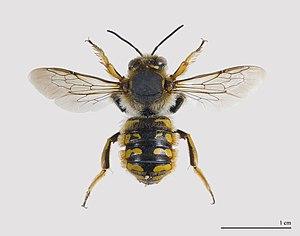
Anthidium est un genre d'hyménoptères de la famille des Megachilidae, de la sous-famille des Megachilinae, de la tribu des Anthidiini.
La famille des mégachilidés regroupe des abeilles souvent trapues, très velues ou presque pas.
Anthidium manicatum est une espèce d'hyménoptères de la famille des Megachilidae.